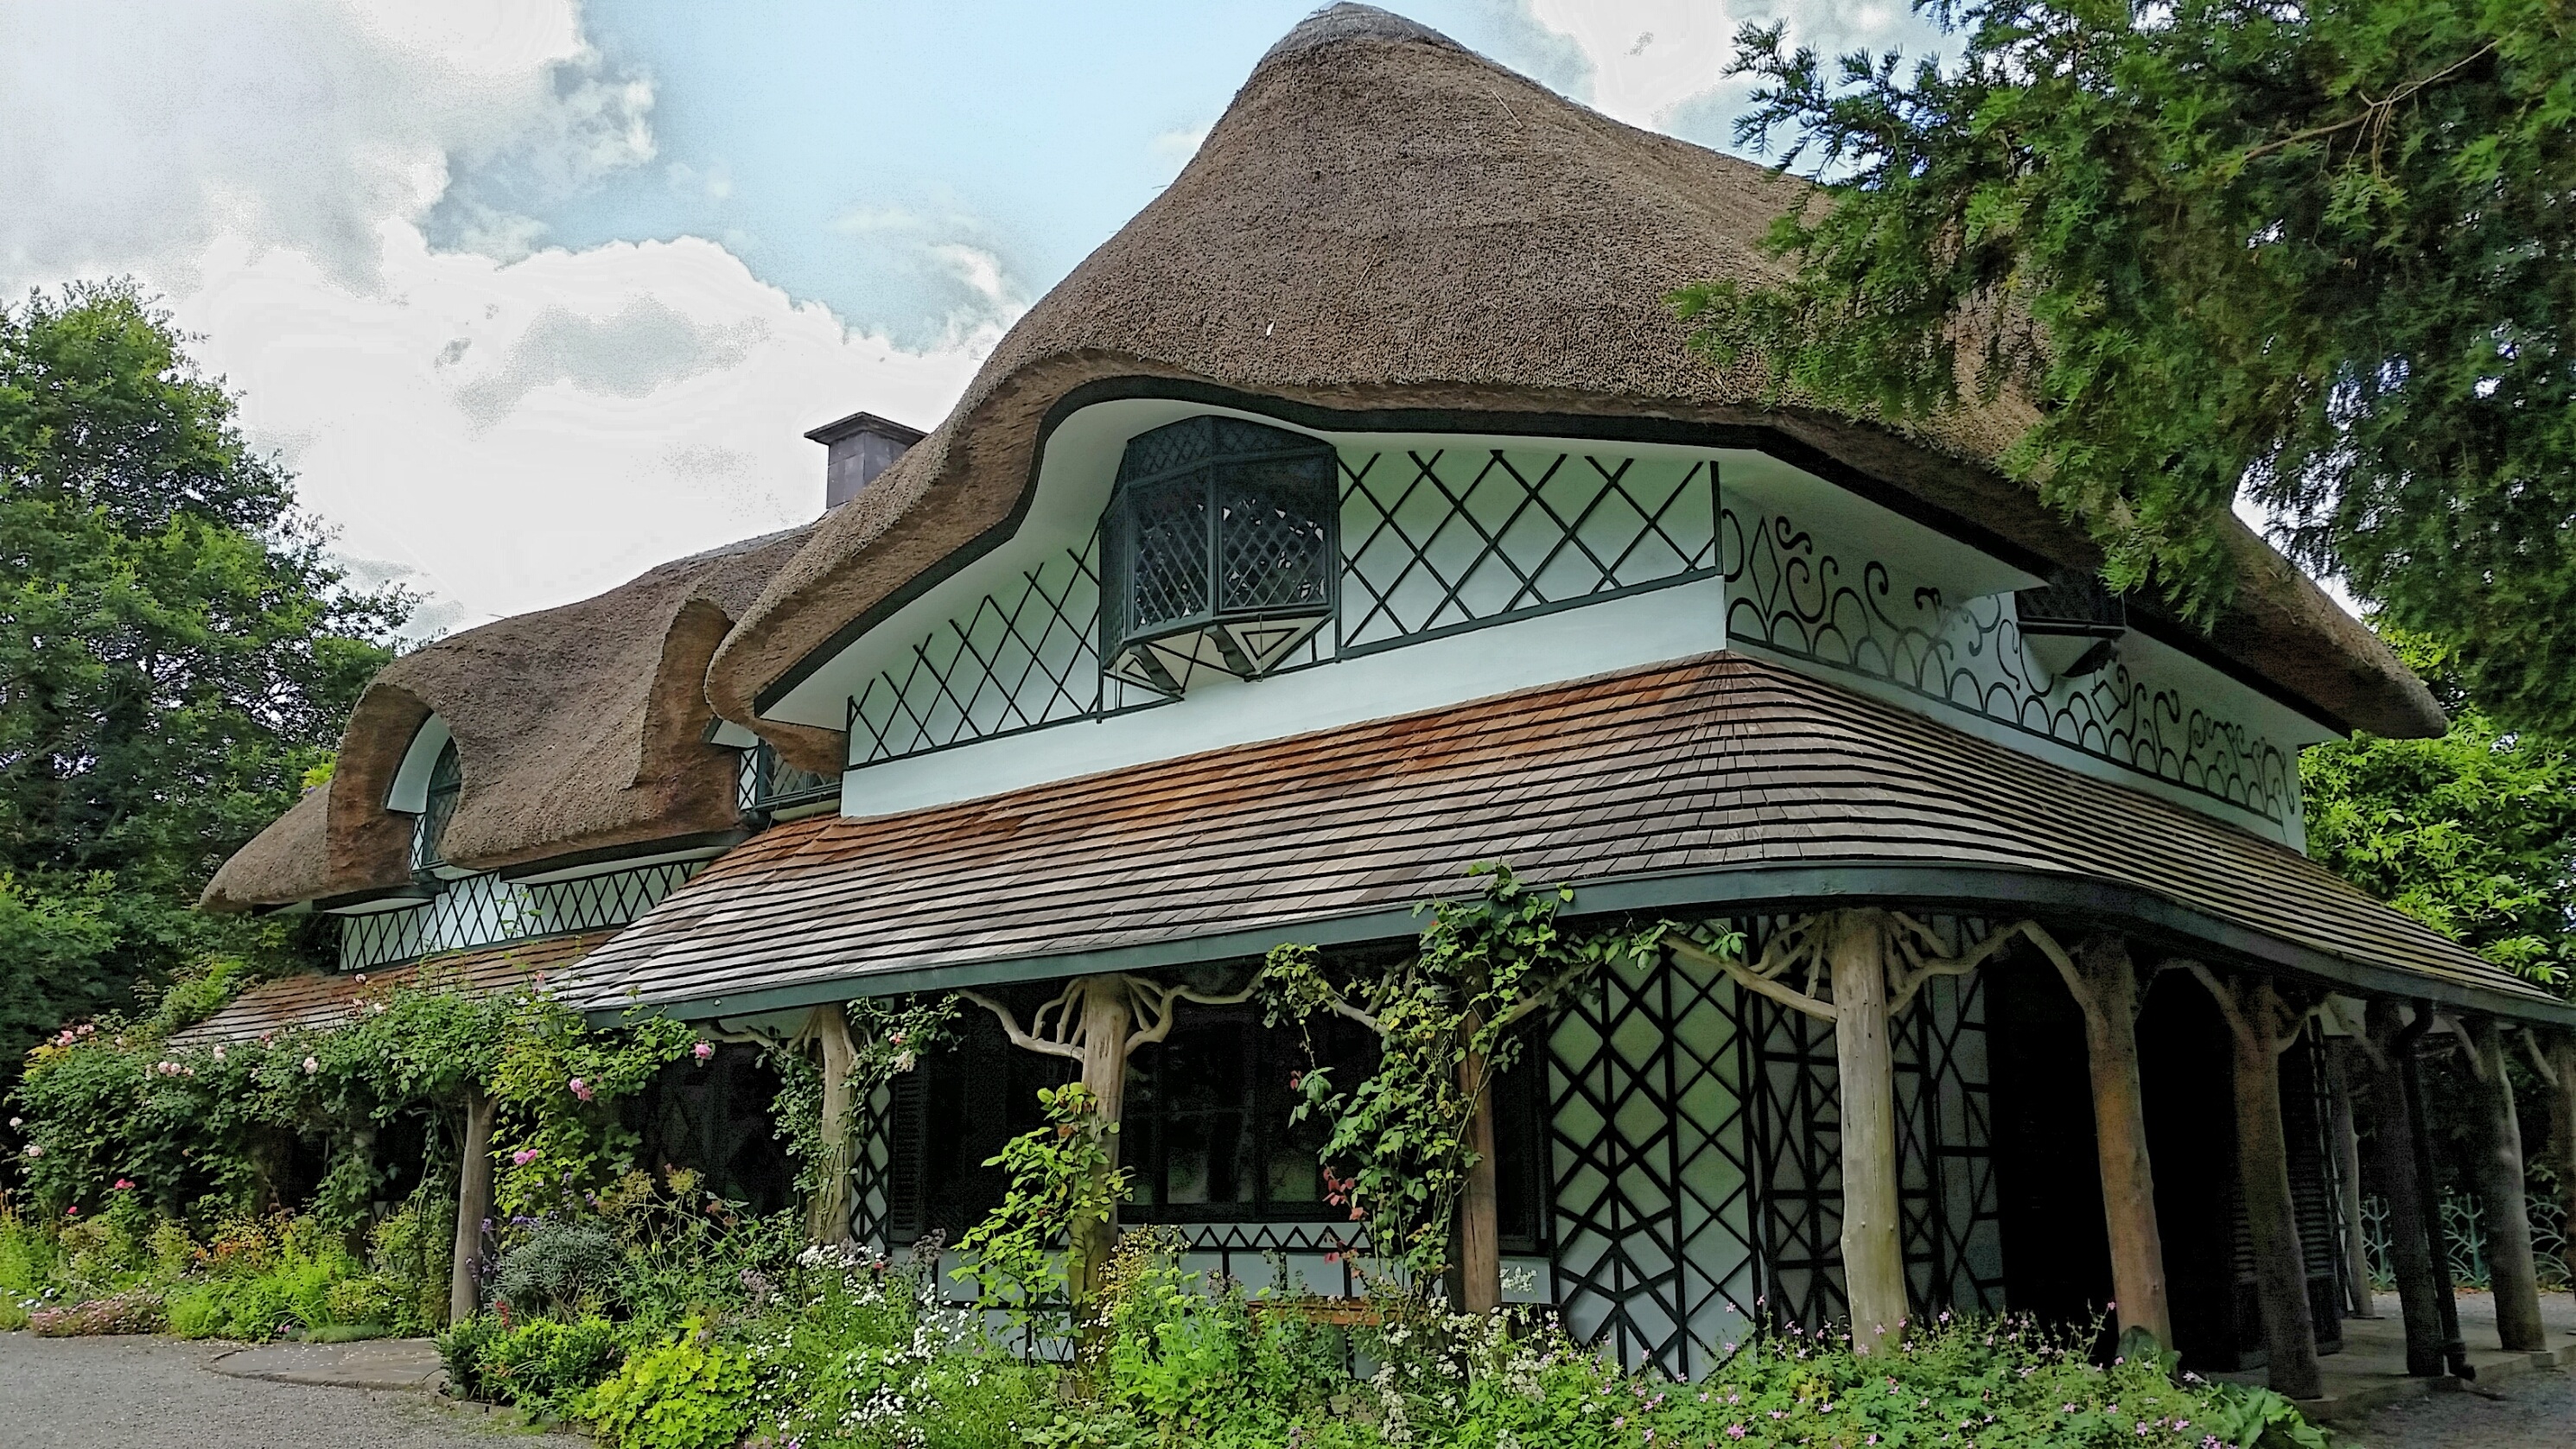
architecture, house, roof, building, home, hut, village, cottage, thatch, chapel, place of worship, ireland, estate, traditional, thatched, thatching, irish, rural area